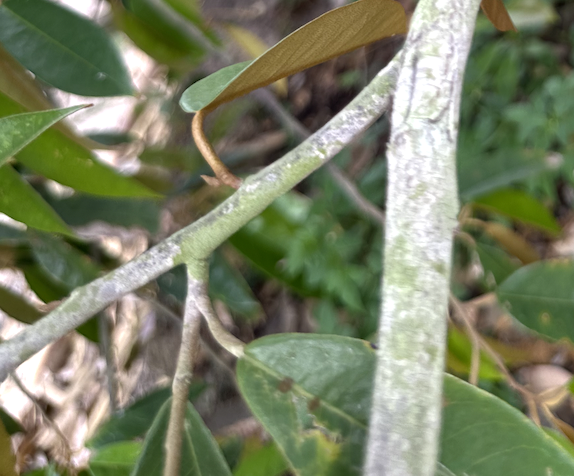
Label: pink_disease